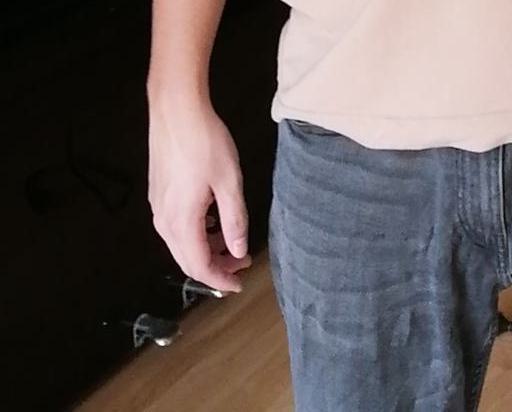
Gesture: no_gesture